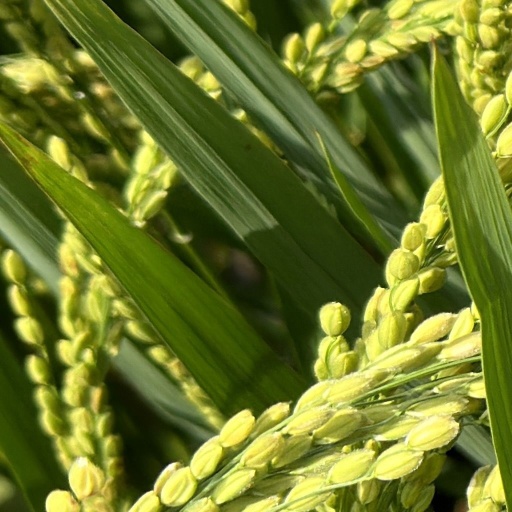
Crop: rice